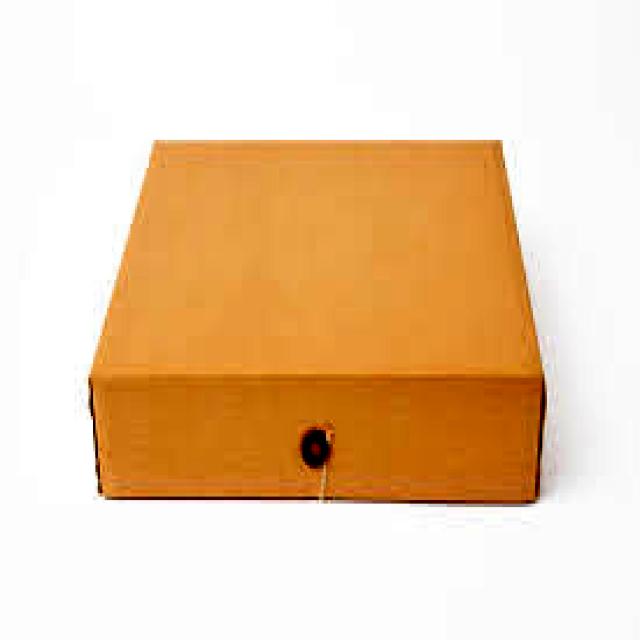
Label: Cardboard